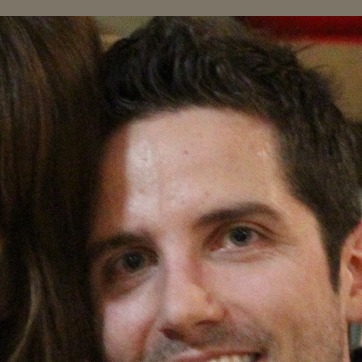
Material: skin